China pavilion at Expo 2010

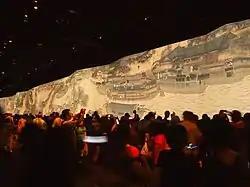
"Along the River During the Qingming Festival"

A world of greenness symbolizes the harmony between the people as well as that between Man and Nature in future Chinese cities. The Chinese-style development strategy of urban-rural integration is a key message here.